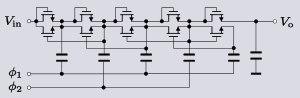
Un multiplicateur de tension est un circuit électrique redresseur, ayant pour entrée une tension alternative et pour sortie une tension continue plus élevée que celle d'entrée. Il utilise typiquement des condensateurs et des diodes.